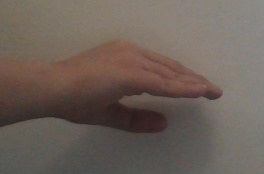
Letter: jeem